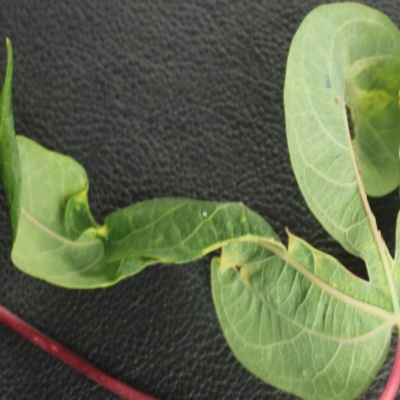
Crop: Cassava
Condition: mosaic